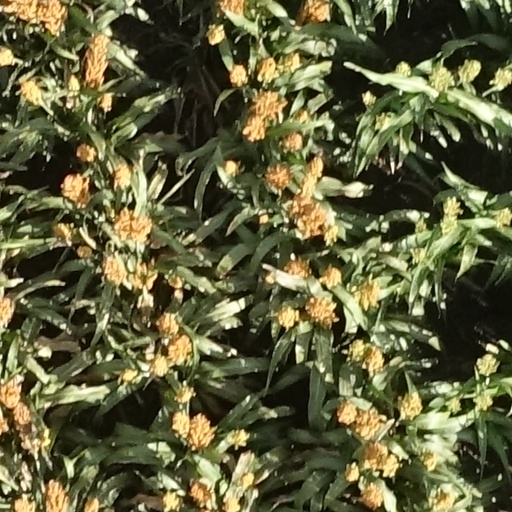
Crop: sorghum